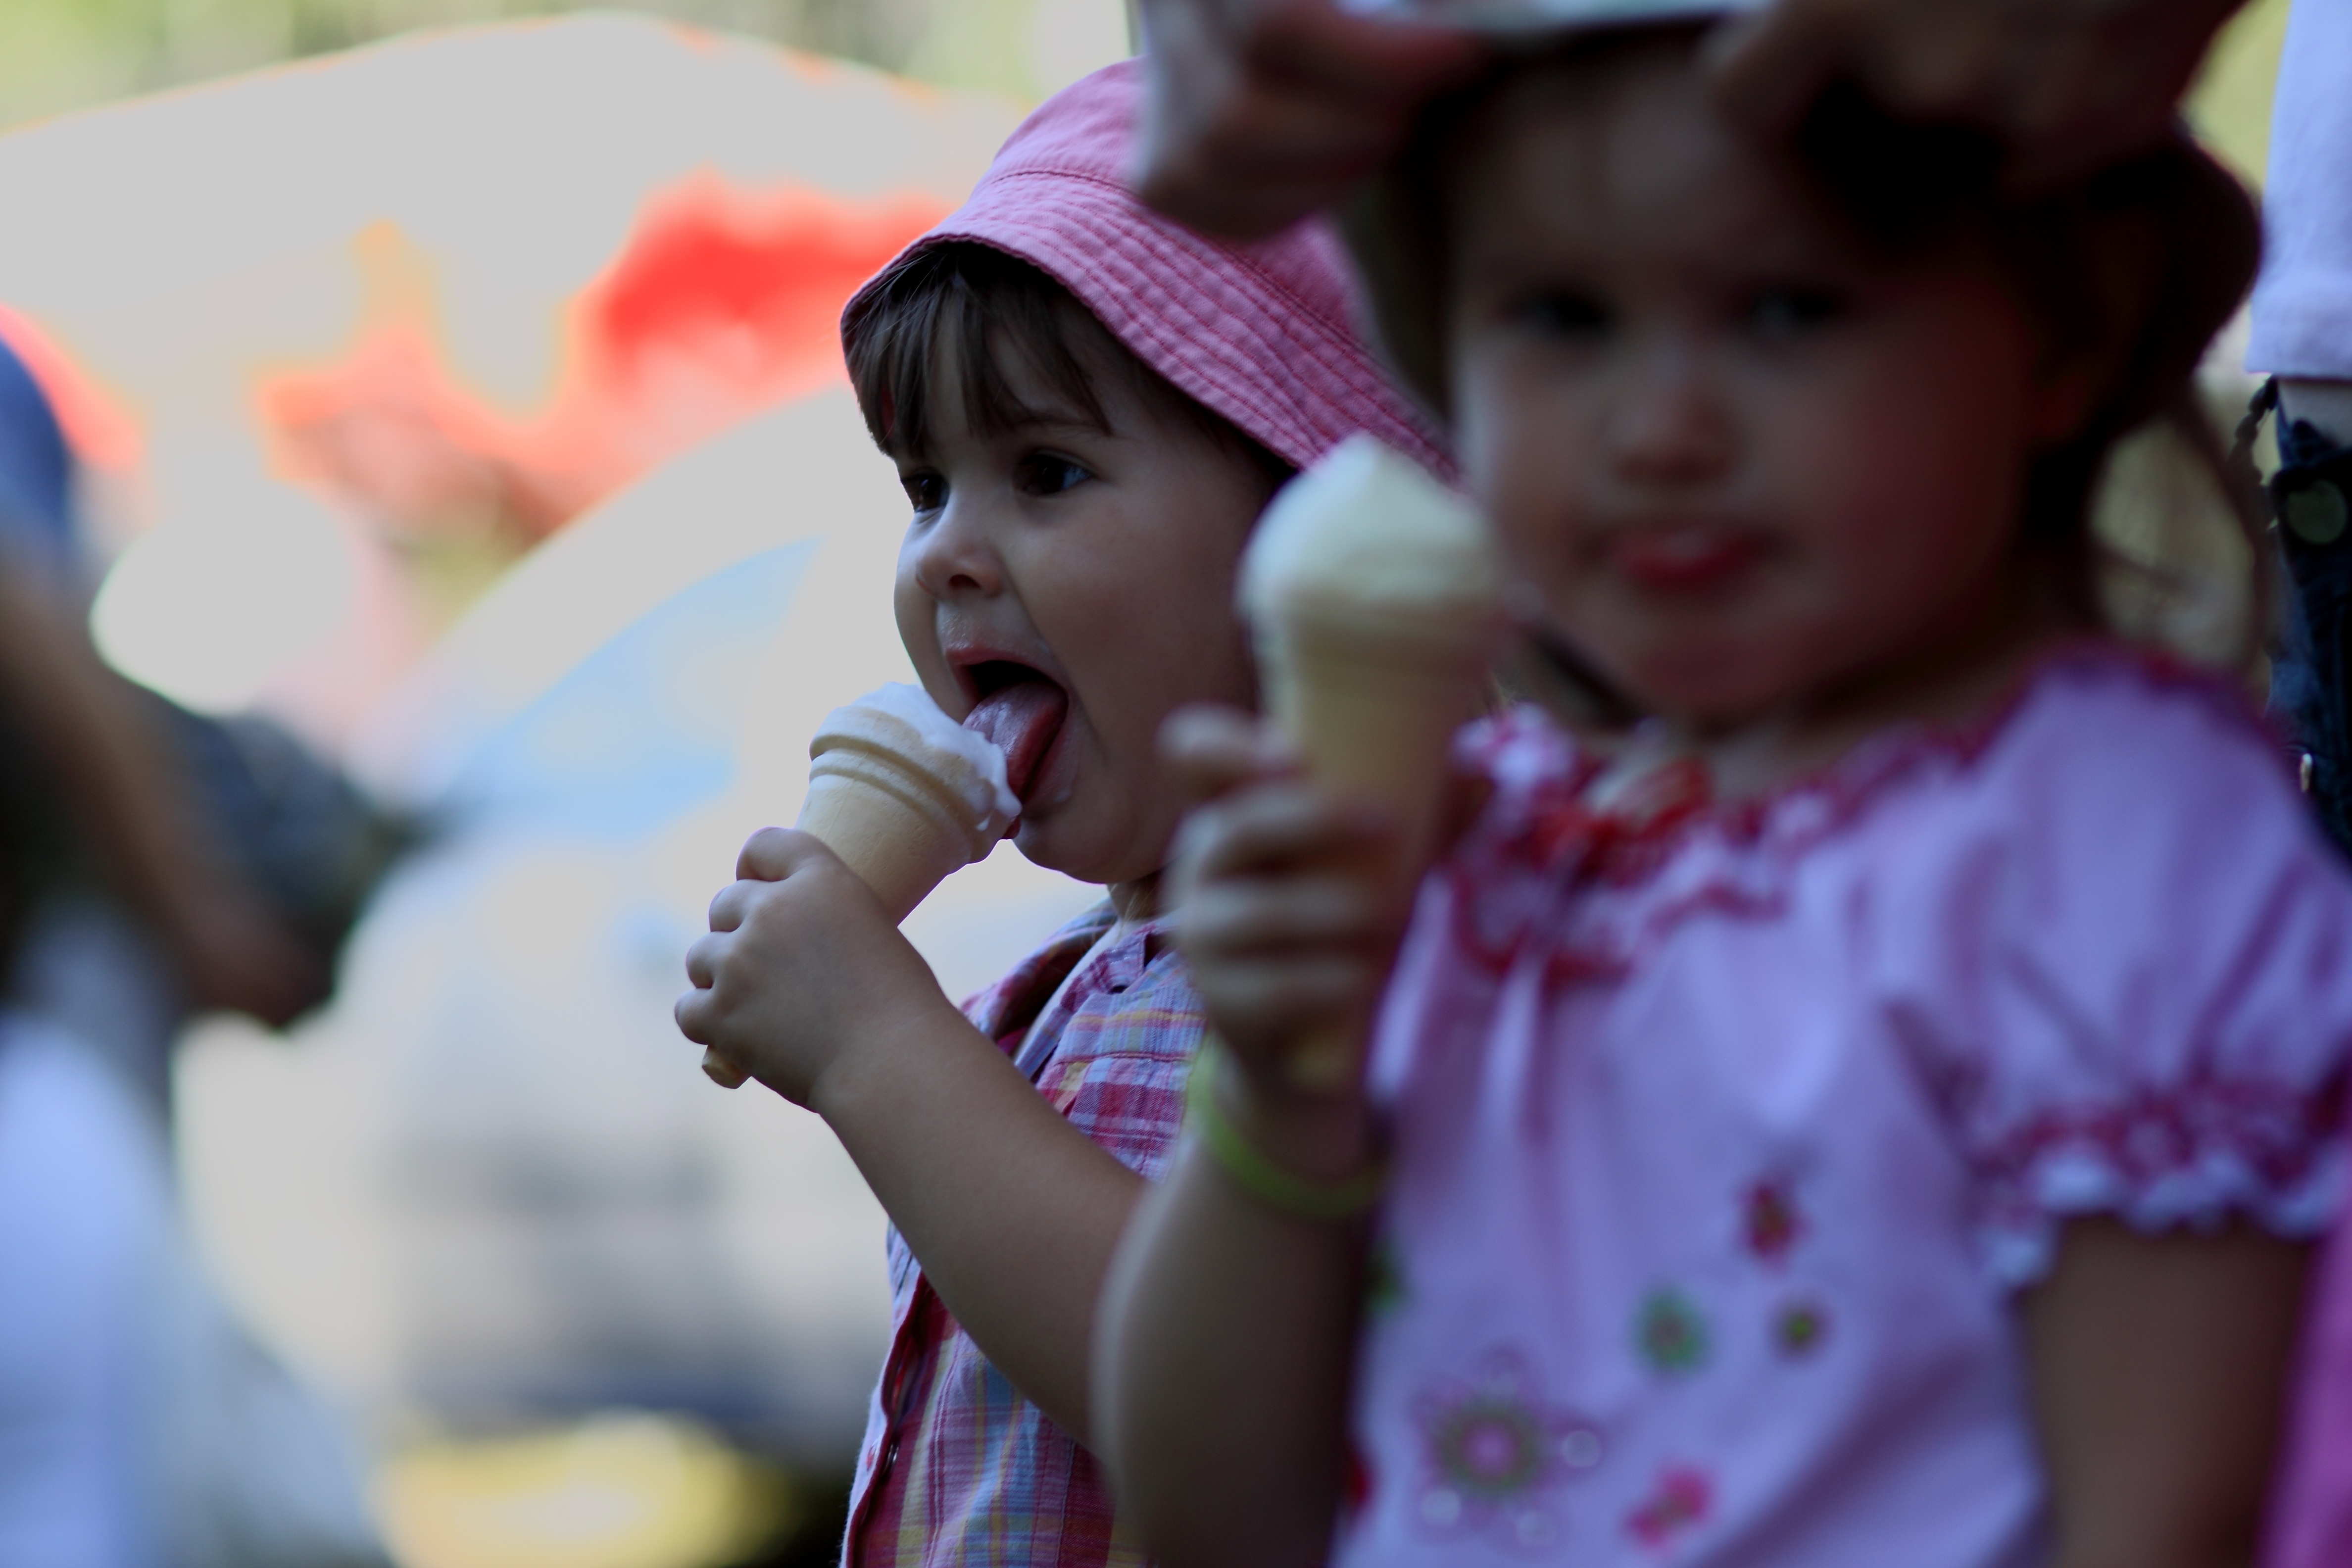
person, people, girl, kid, summer, spring, color, child, ice cream, dessert, heat, eating, girls, toddler, party, skin